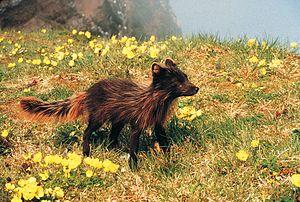
Le Renard arctique ou Renard polaire ou Renard isatis ou Isatis ou Renard bleu, de la famille des canidés, est un renard natif des régions arctiques qui comprend au moins quatre sous-espèces et qui a fait l'objet d'élevage pour sa fourrure durant l'entre-deux-guerres.